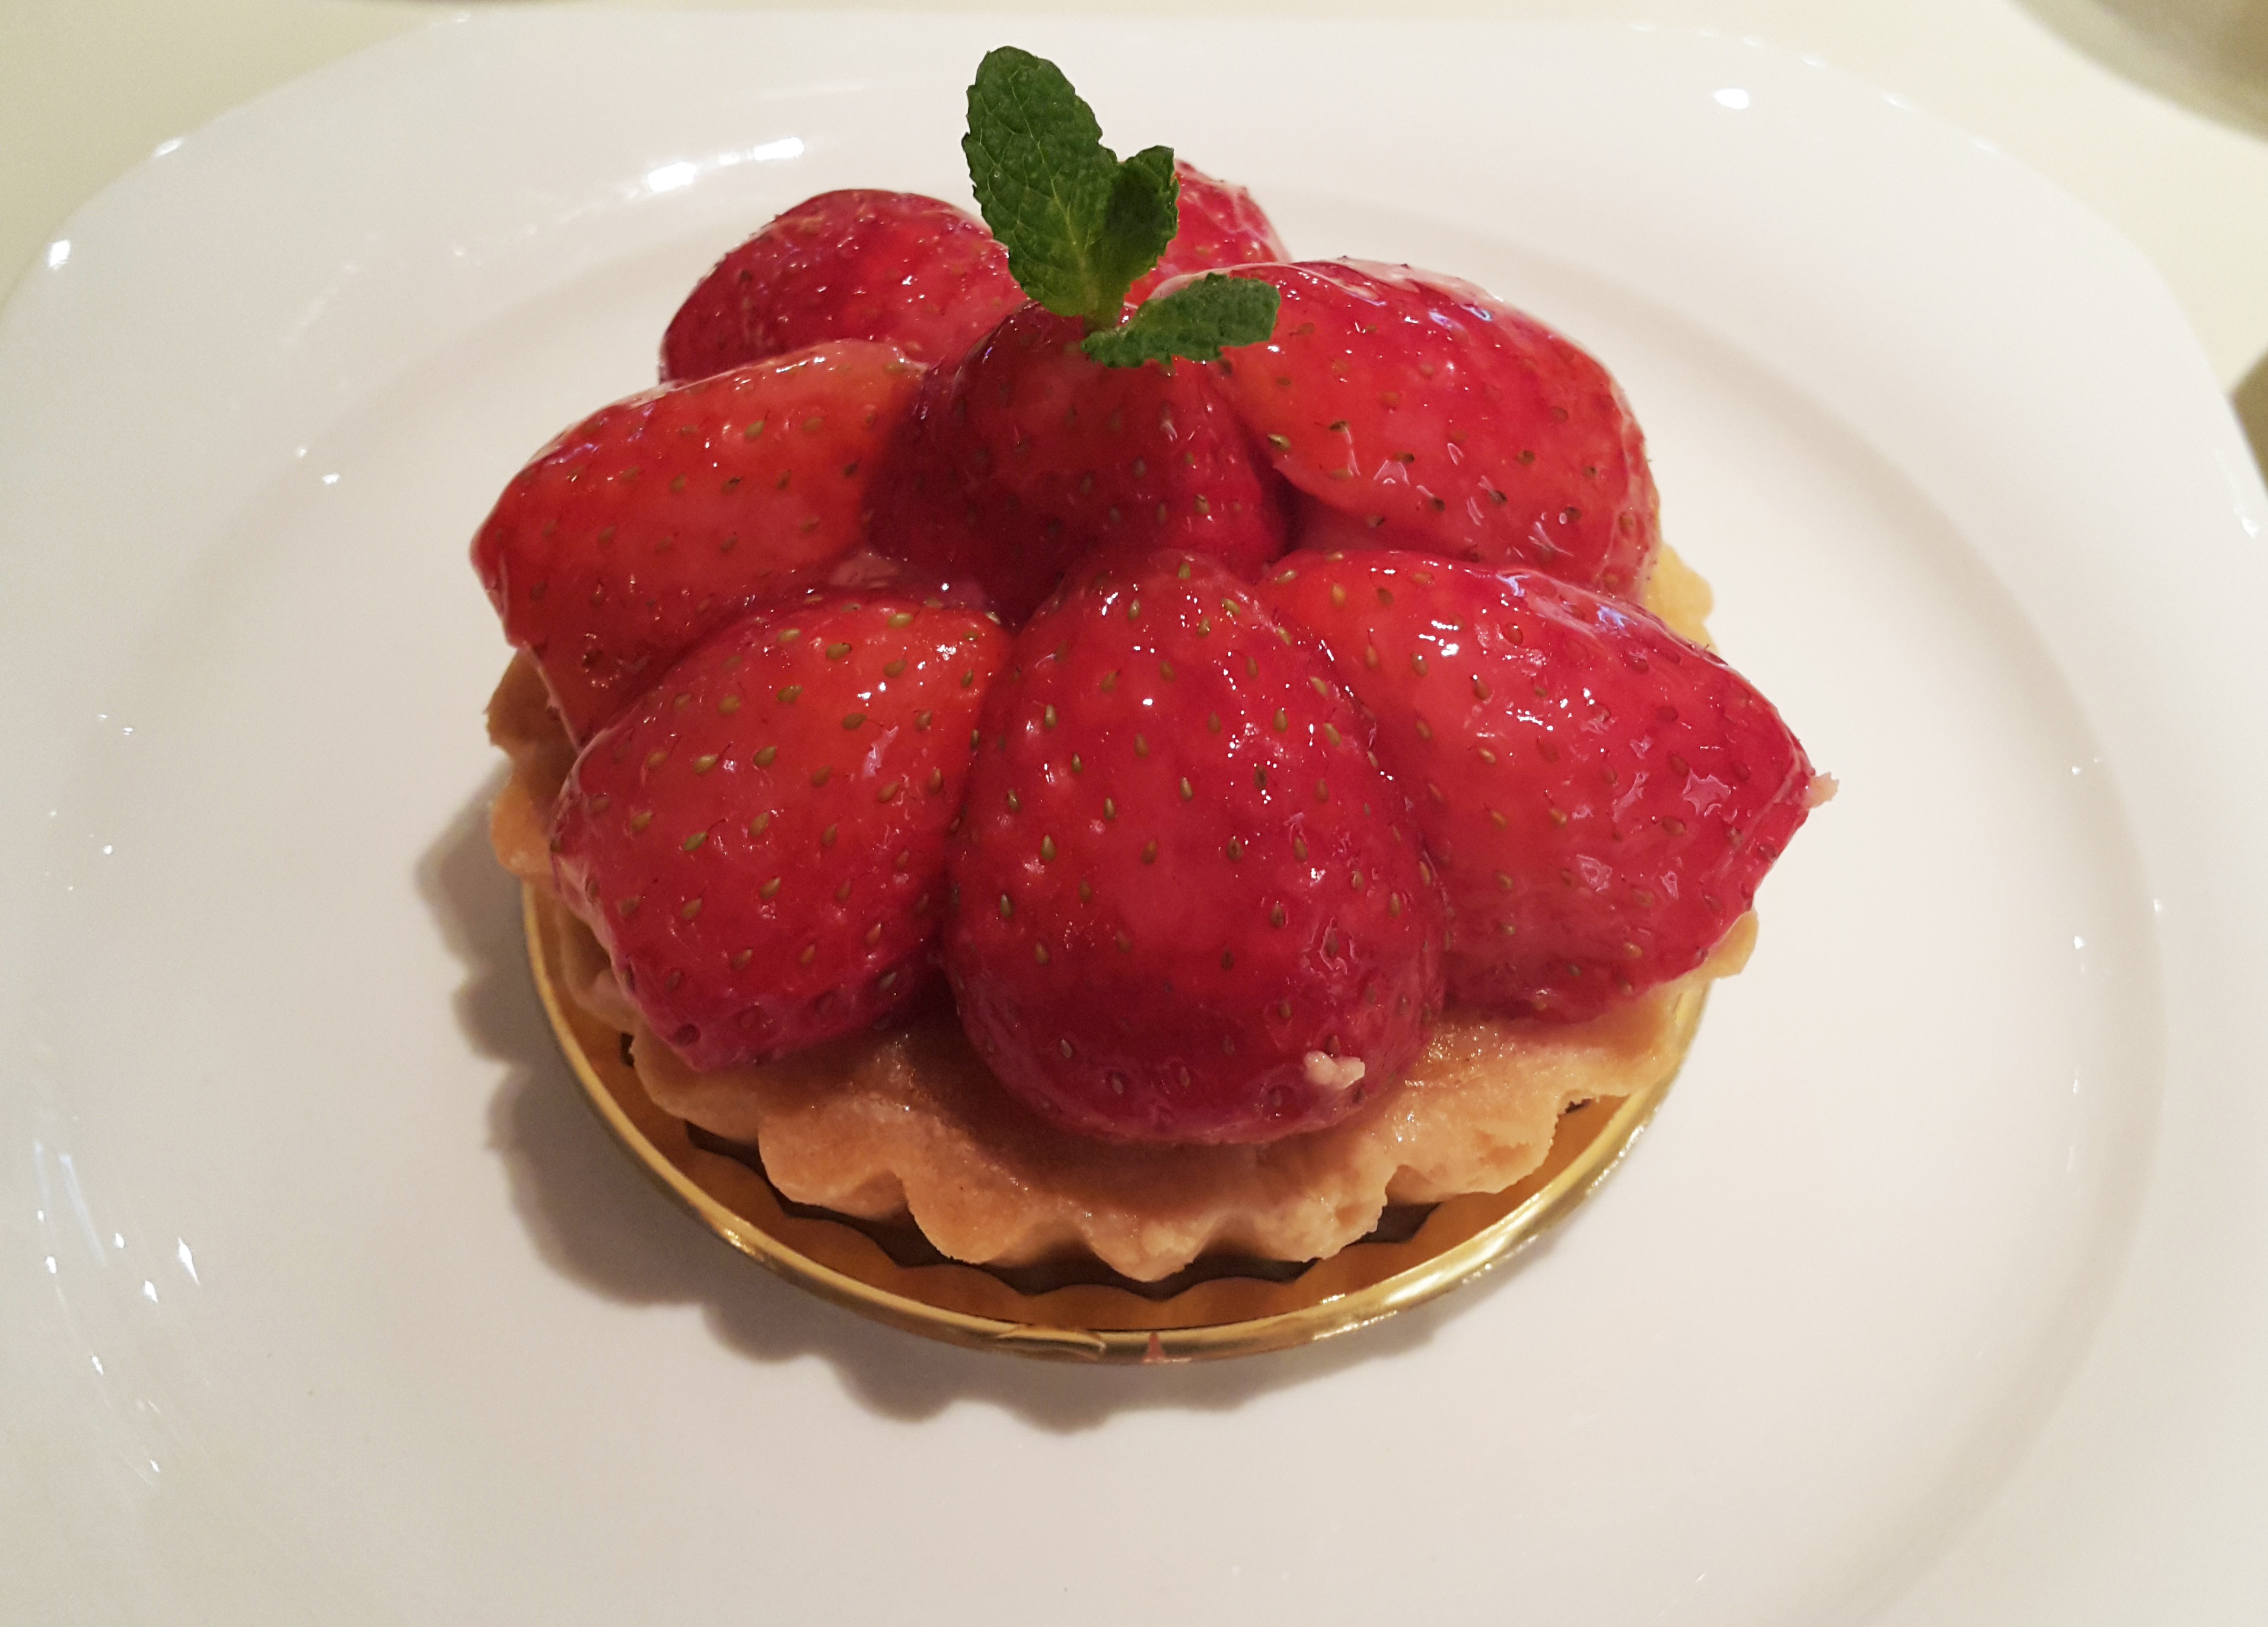
raspberry, fruit, sweet, dish, meal, food, produce, breakfast, snack, dessert, delicious, cake, strawberry, tart, strawberries, baked goods, strawberry pie, strawberry tart